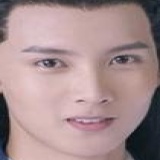
diễn viên Ngưu Tuấn Phong